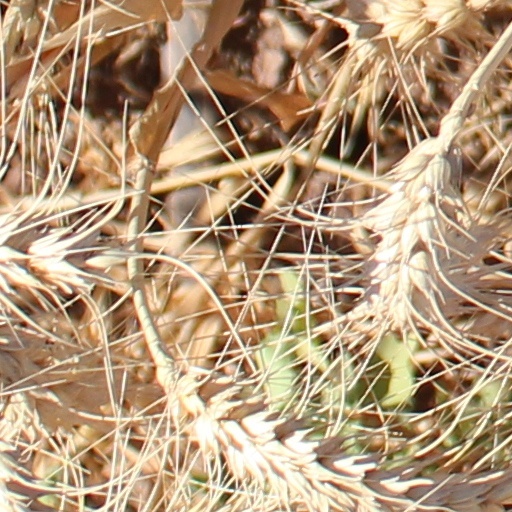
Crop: wheat